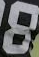
Number: 8